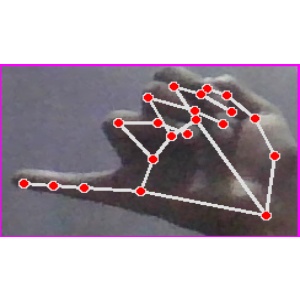
अक्षर: च